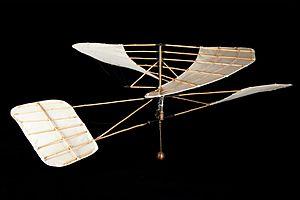
Enrico Forlanini, né le 13 décembre 1848 à Milan et mort le 9 octobre 1930 dans la même ville, était un ingénieur et inventeur italien, pionnier de l'aviation. Il travailla longuement à Forlì dans la Società Anonima Forlivese per l’illuminazione a gas e per la fonderia di ferro.
L'histoire de l'hélicoptère et autres appareils à voilure tournante commence au début du XXᵉ siècle, comme pour l'avion. Mais l'insuffisance de la puissance des moteurs et les problèmes de stabilité rendent les développements beaucoup plus longs et aléatoires. En dehors de la parenthèse des autogires, l'hélicoptère ne prouve son efficacité potentielle qu'au cours de la Seconde Guerre mondiale.